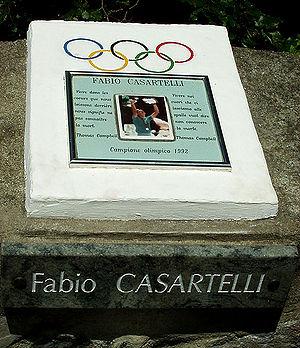
Cette page présente et dresse les principaux accidents mortels survenus pendant les courses cyclistes. Elle comprend les accidents de cross-country eliminator, de cycliste sur piste, de cyclo-cross et de cyclisme sur route.